Franz Dorfer

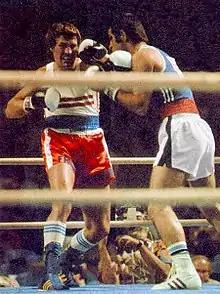
Dorfer (left) at the 1976 Olympics

Franz Dorfer (20 May 1950 – 8 January 2012) was an Austrian professional boxer who competed in the middleweight division. As an amateur he won the bronze medal at the 1975 European Championships and competed at the 1976 Olympics, where he was eliminated in the first bout, by Iranian boxer Mohamed Azarhazin. After the Olympics he turned professional and competed in 36 bouts between 1977 and 1986, winning 23 of them.